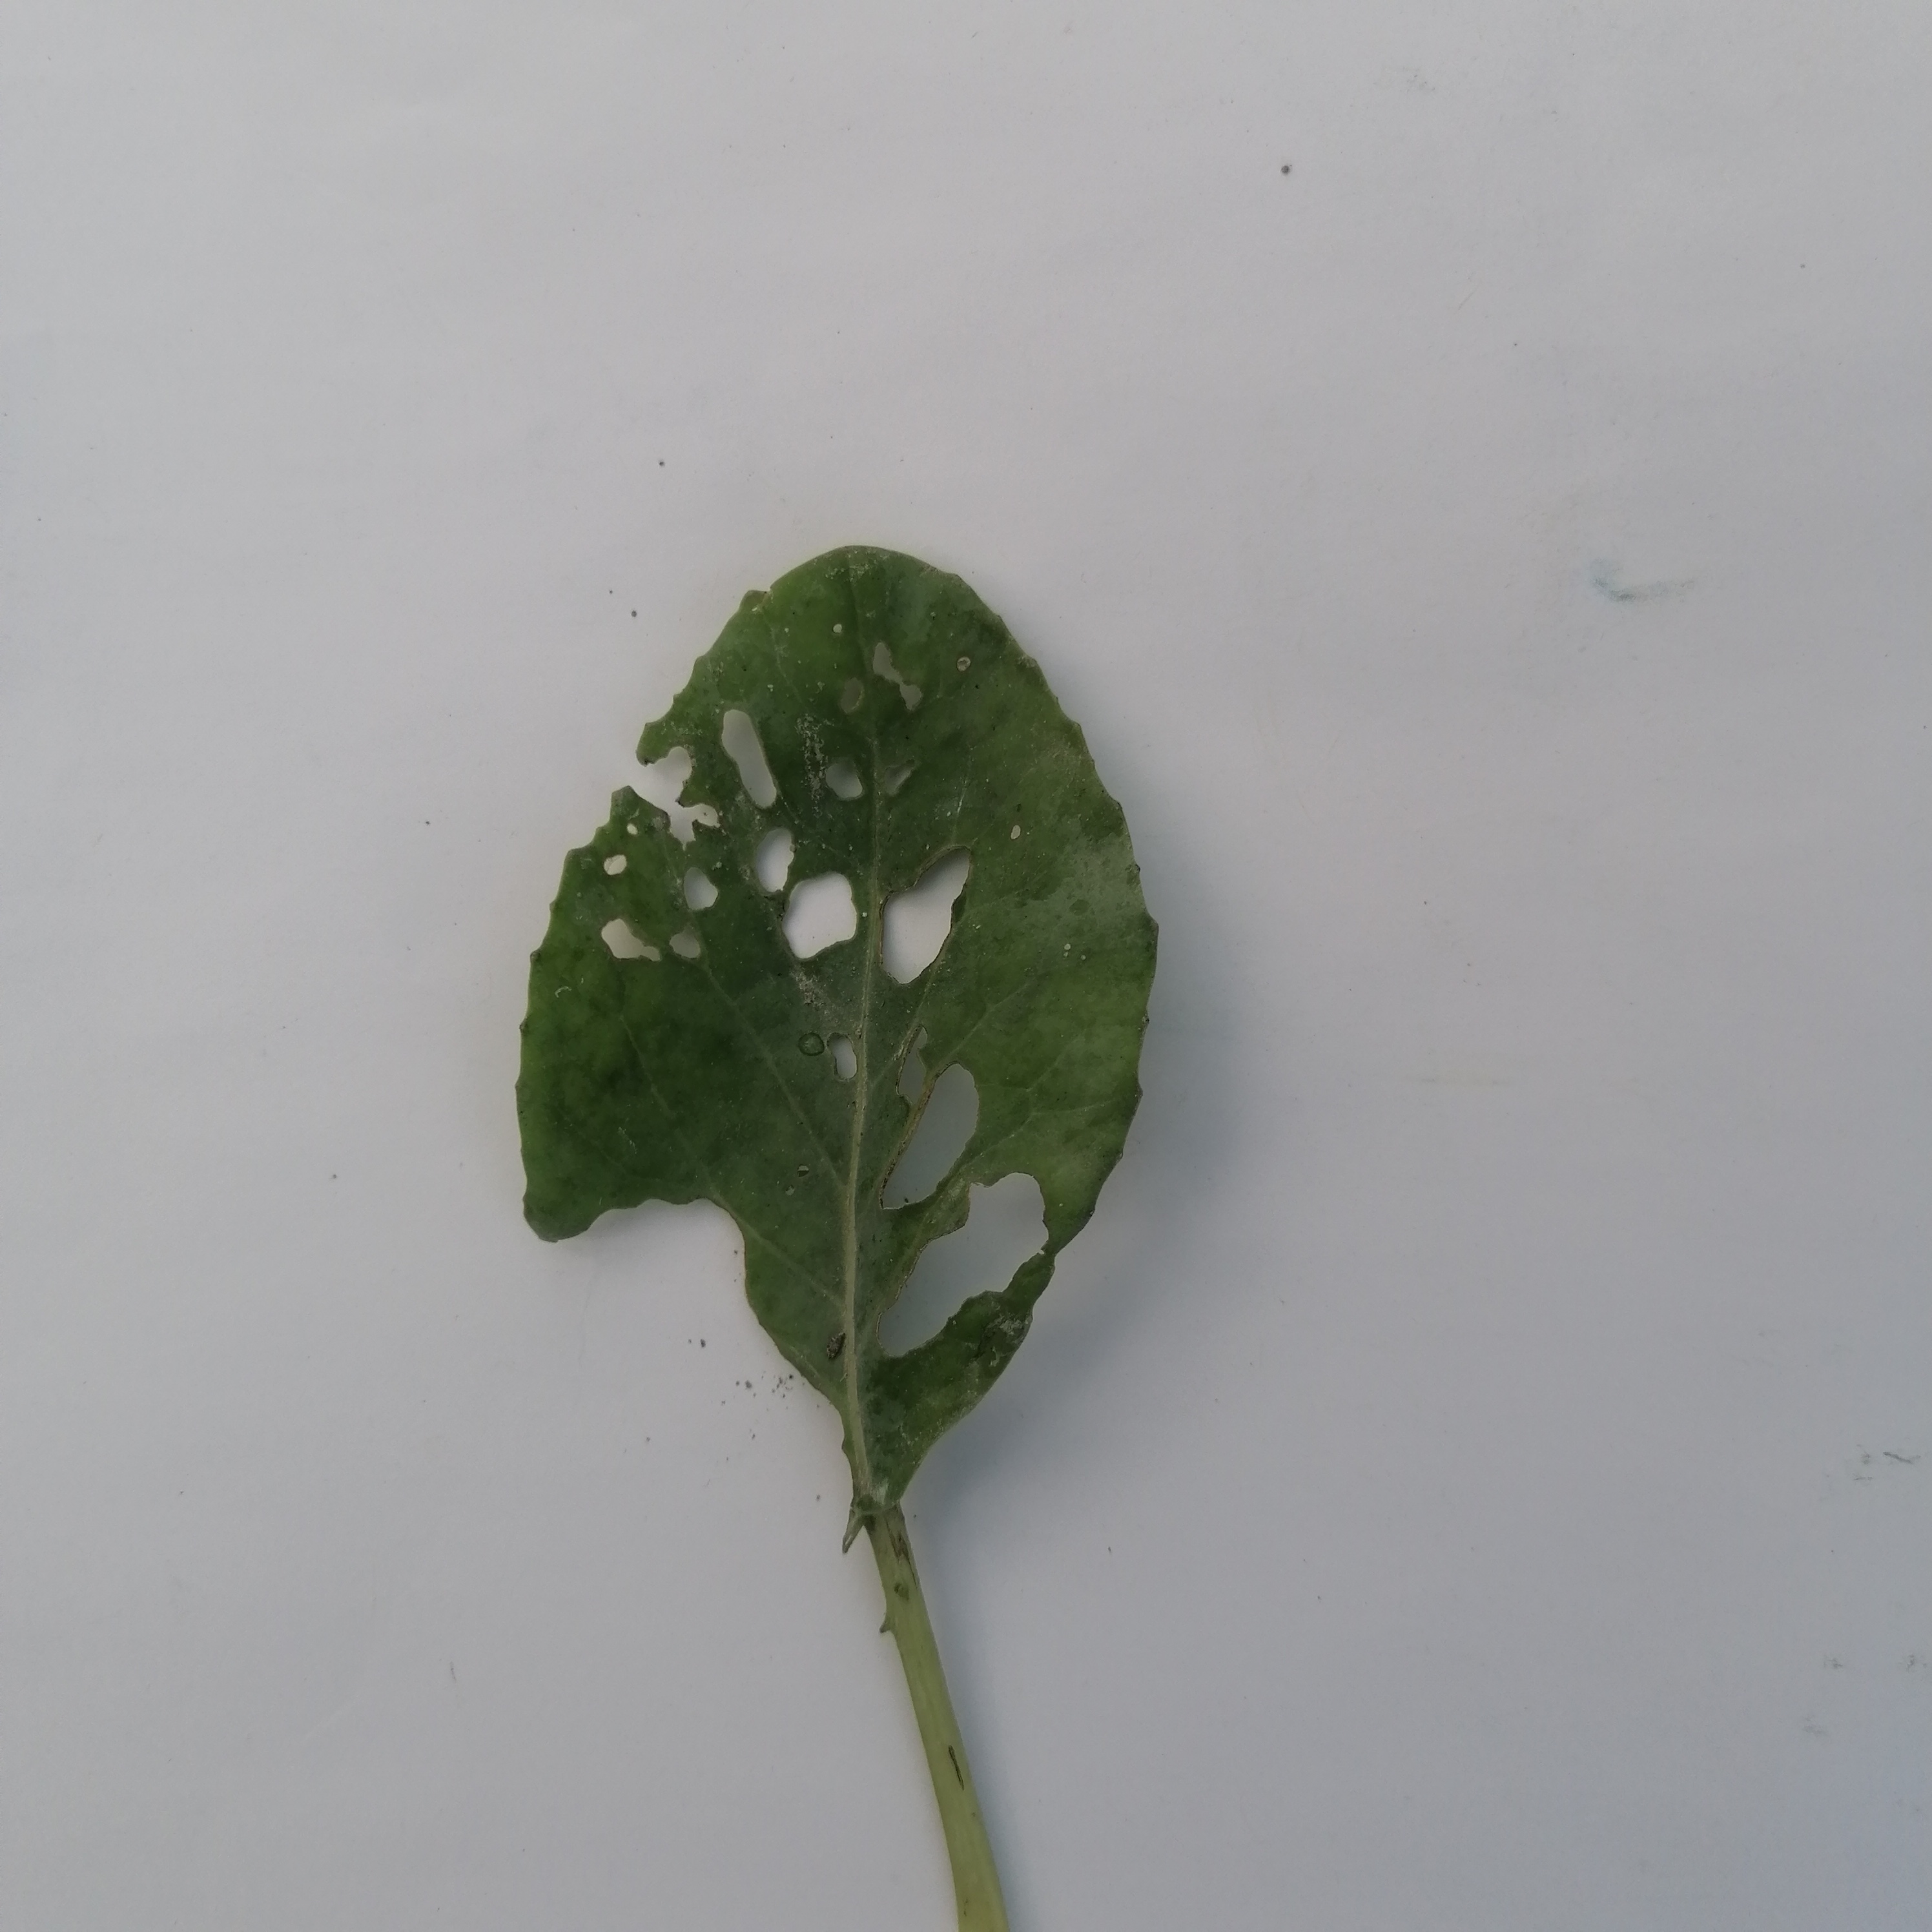
Label: Insect Hole